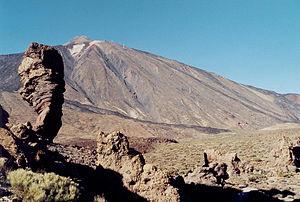
L'Espagne est un pays ouvert sur la mer Méditerranée et sur l'océan Atlantique. Elle occupe, avec le Portugal et le territoire de Gibraltar, la péninsule Ibérique. La chaîne des Pyrénées marque la frontière avec la France et avec la principauté d'Andorre au nord. Au sud, le détroit de Gibraltar la sépare du Maroc. Étendue sur 504 782 km², elle comprend des archipels et deux enclaves en Afrique.
Tenerife ou Ténériffe, en espagnol Tenerife, est une île d'Espagne faisant partie de l'archipel des îles Canaries, situées dans l'océan Atlantique. Il s'agit de la plus grande île de cet archipel mais aussi de la plus haute, le Teide constituant le point culminant de l'Espagne avec 3 718 mètres d'altitude. Tenerife est également l'île la plus étendue et la plus peuplée de la Macaronésie.